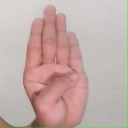
अक्षर: ब